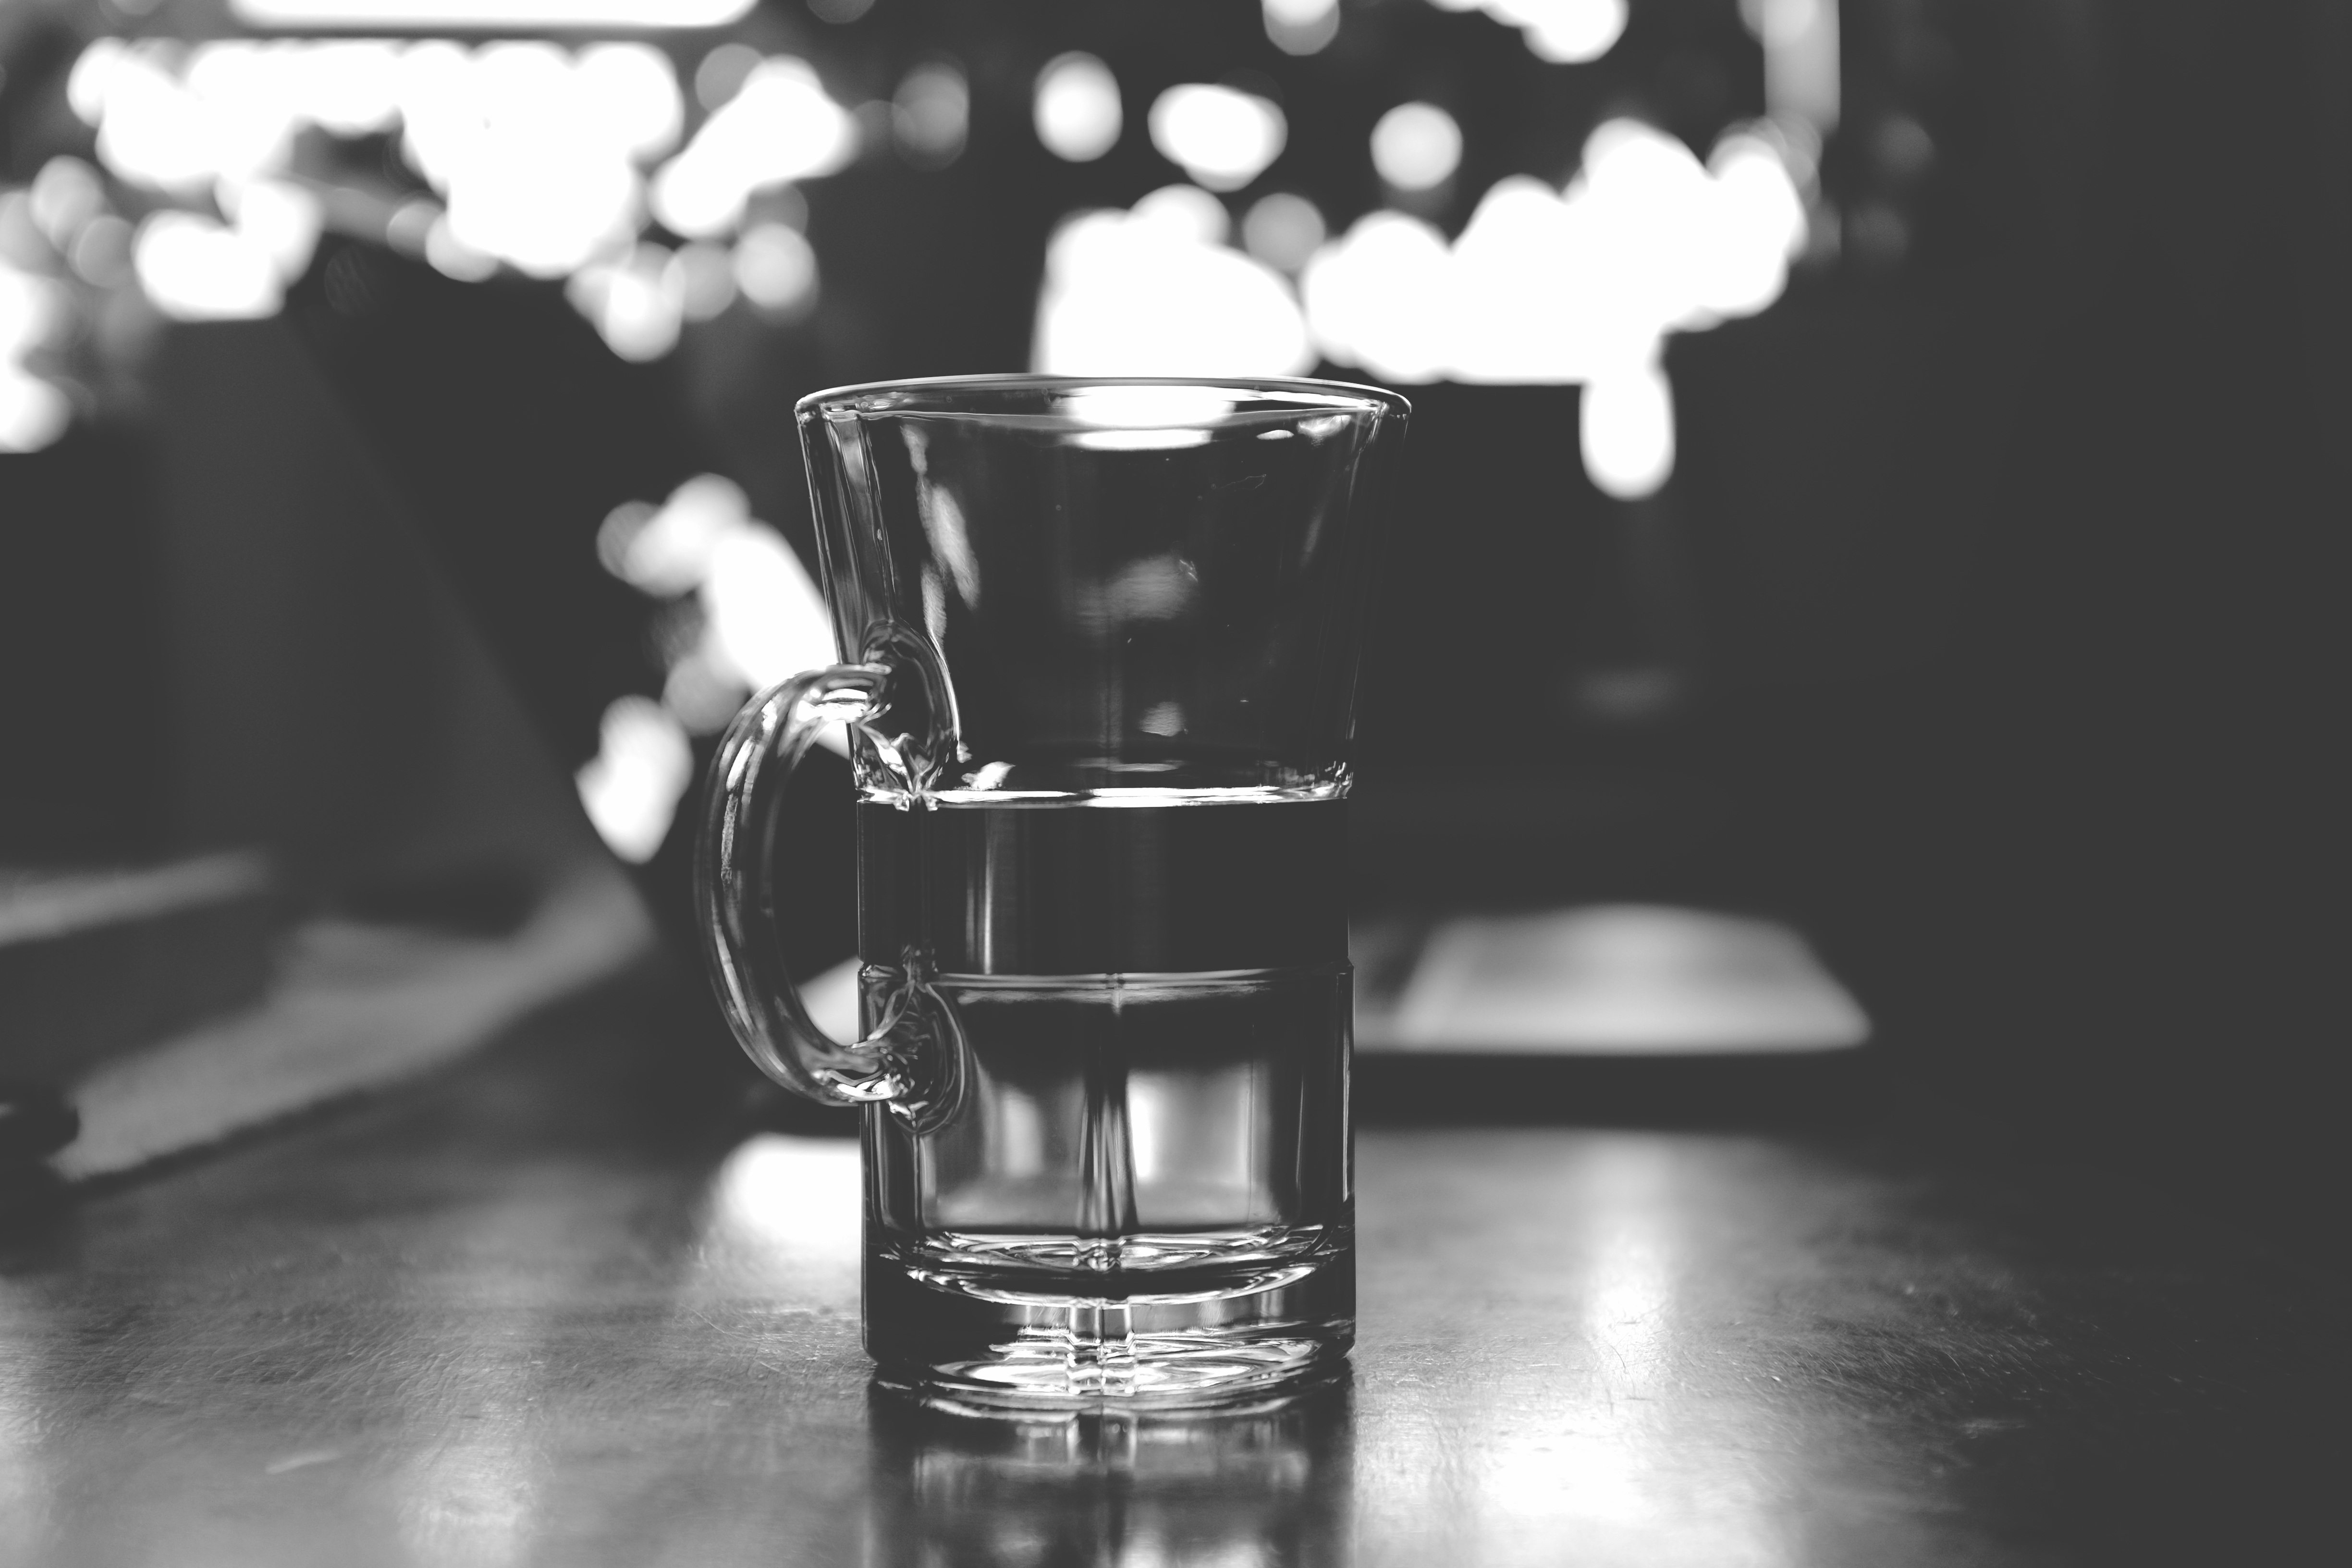
table, black and white, glass, drink, monochrome, breakfast, espresso, coffee mug, coffee break, still life photography, monochrome photography, distilled beverage